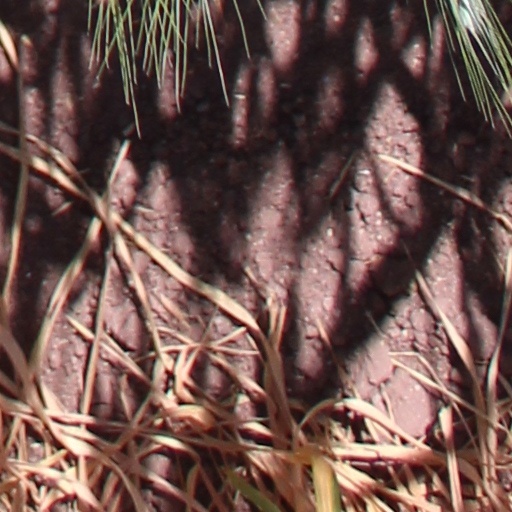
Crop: wheat